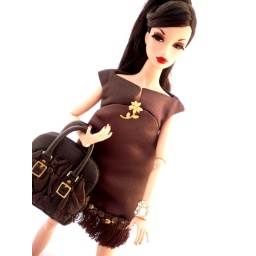
TJ is wearing dress &amp;amp; shoes by Silkstone, bag by Nadja &amp;quot;Urban Outfitting&amp;quot;, cuff bracelet by &amp;quot;Magnetism&amp;quot; Monogram